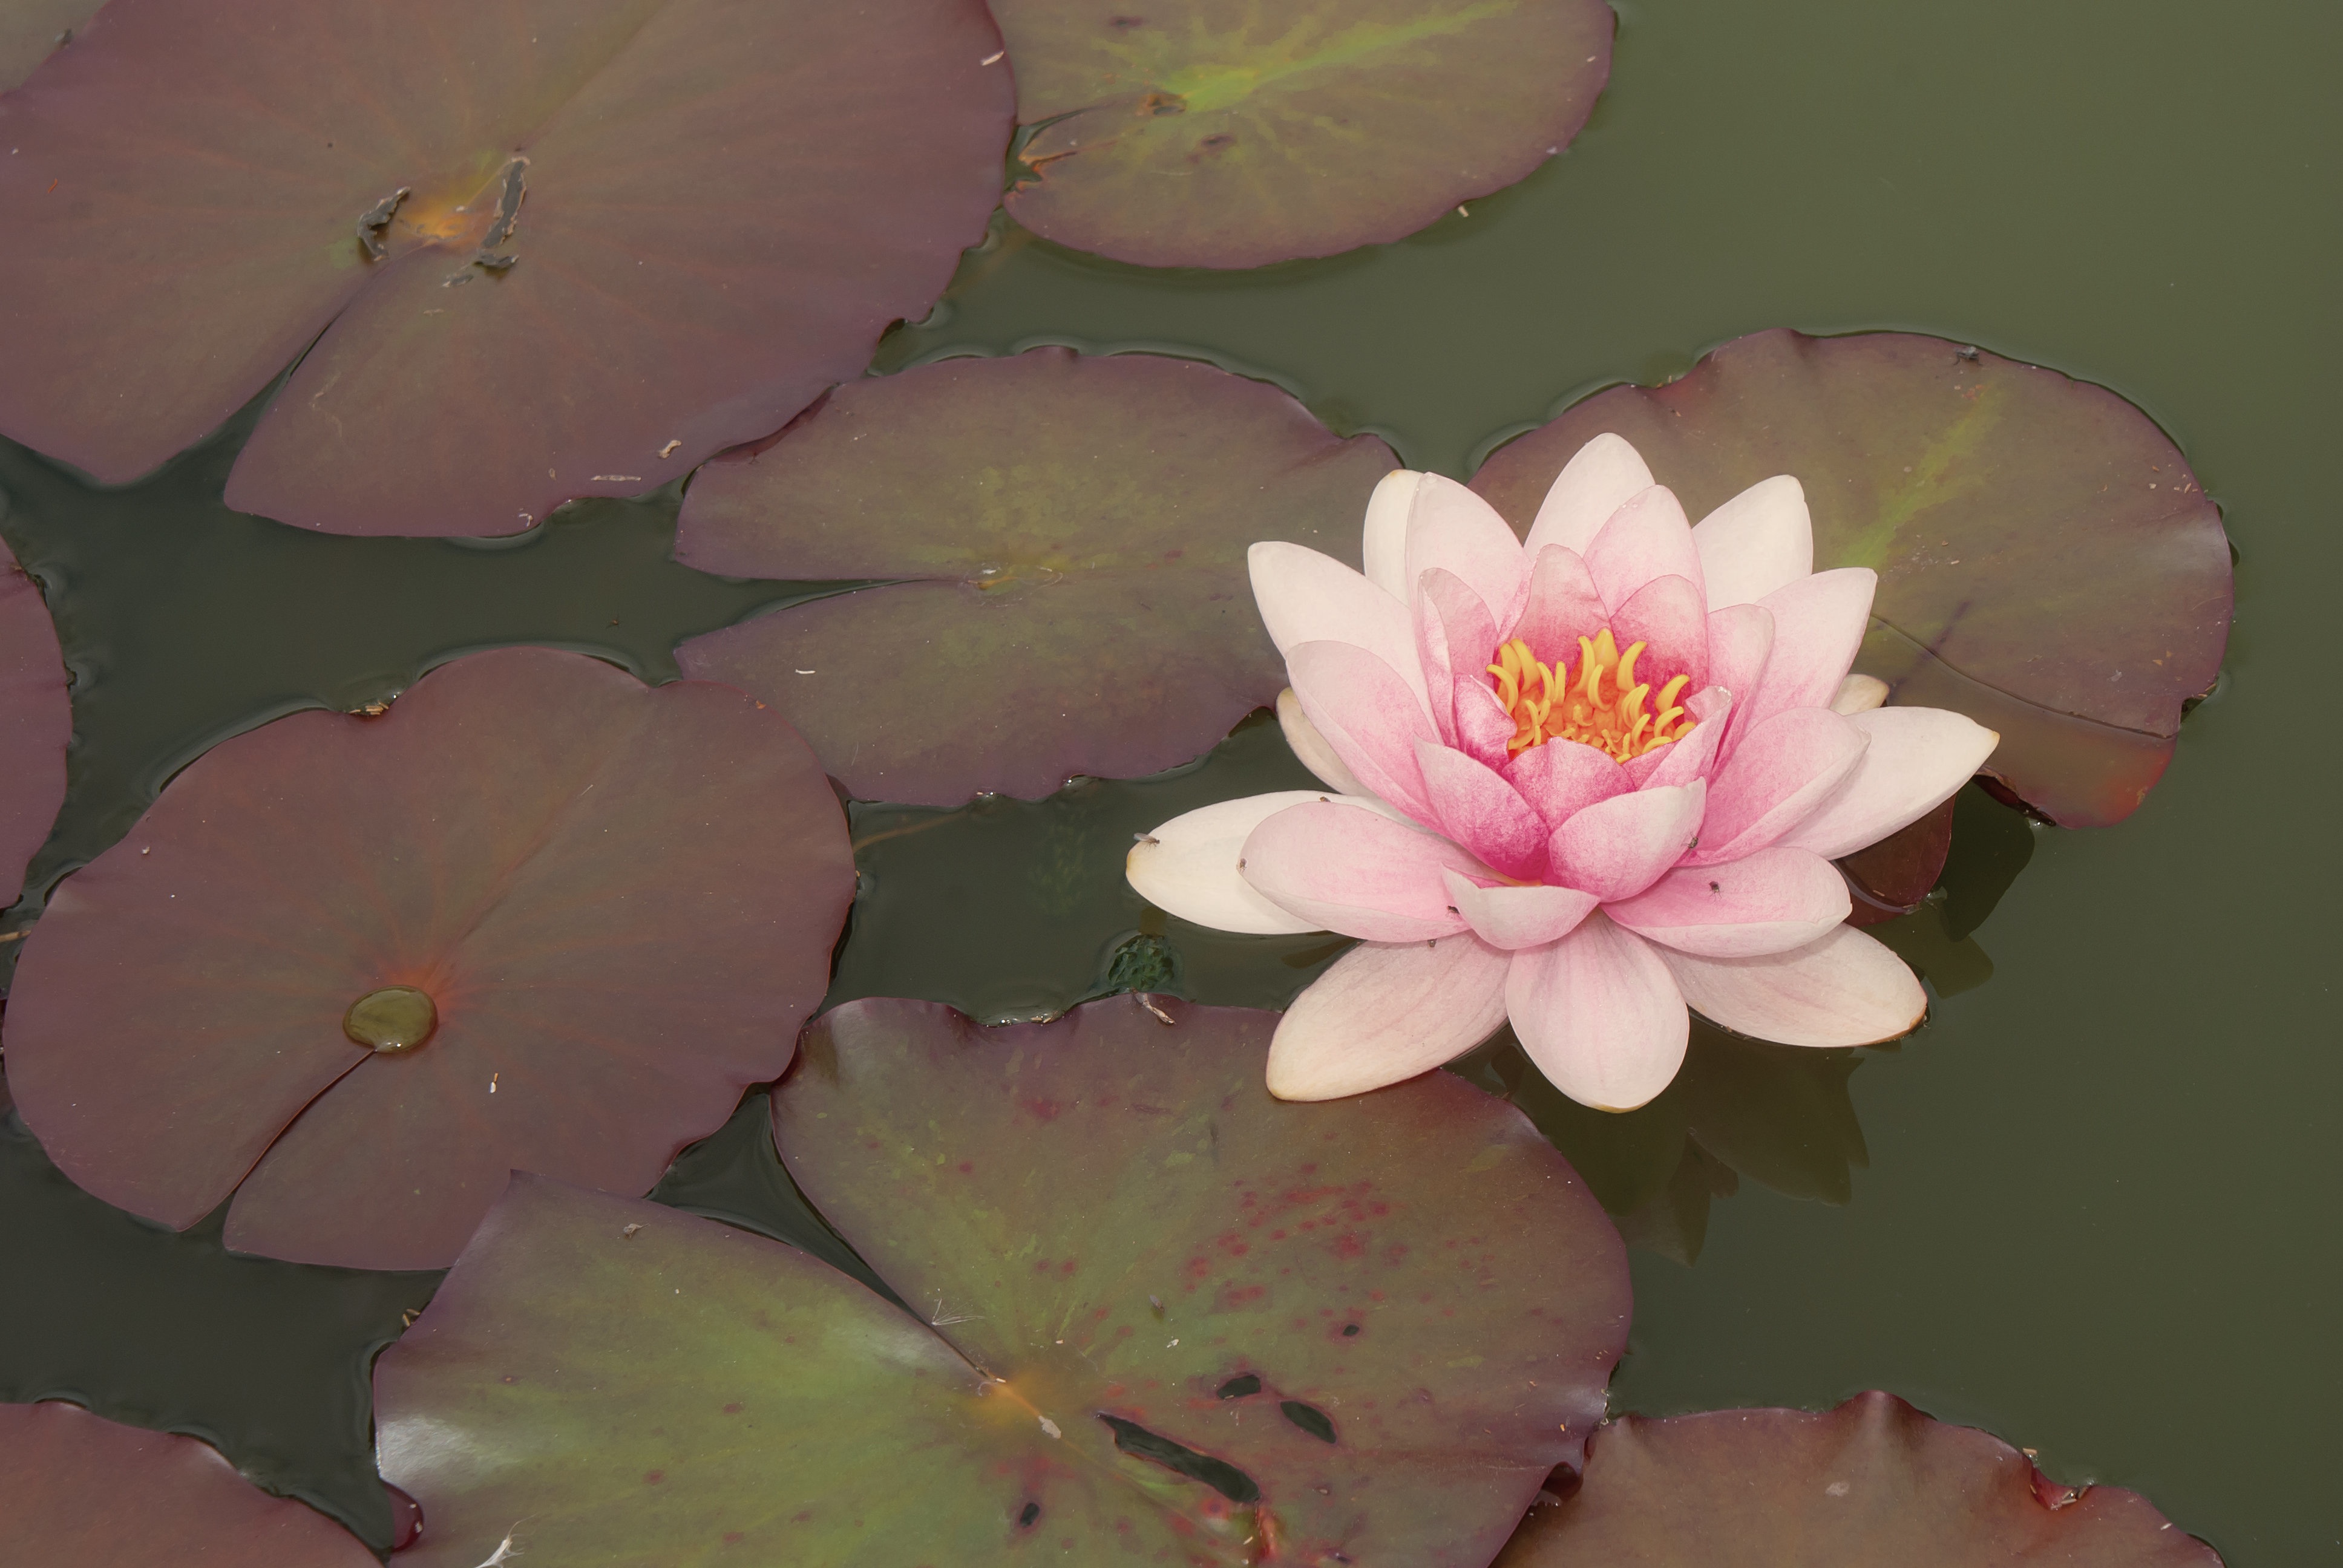
blossom, plant, leaf, flower, petal, botany, pink, sacred lotus, aquatic plant, flora, lotus, floristry, macro photography, flowering plant, land plant, lotus family